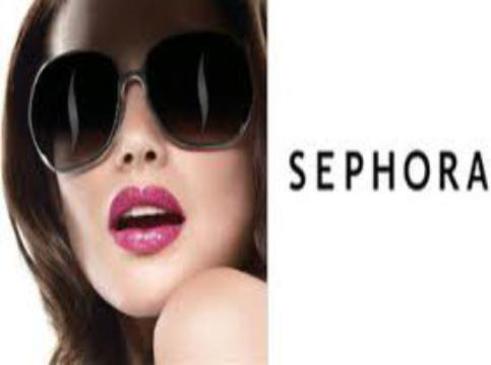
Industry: Necessities